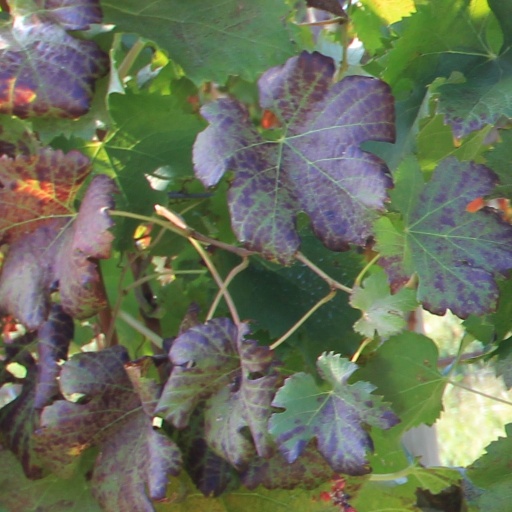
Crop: grape